Ghagra choli

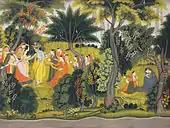
Pahari painting depicting women in Luanchari. c.1760

The lehenga choli is the favourite female apparel worn during festivals, weddings or special events in India. This is due to traditions as well as of the fact that it is available in a number of fabrics with many different decorative choices. Traditionally the sari and the lehenga choli are the most popular garments for the bride in India. This is a common bridal attire mostly in North India and is also the traditional wear of Garba festival in Gujarat. Traditional Rogan hand painted (by Ashish Kansara) and embroidered Chaniya choli wear of festival and wedding in Gujarat.